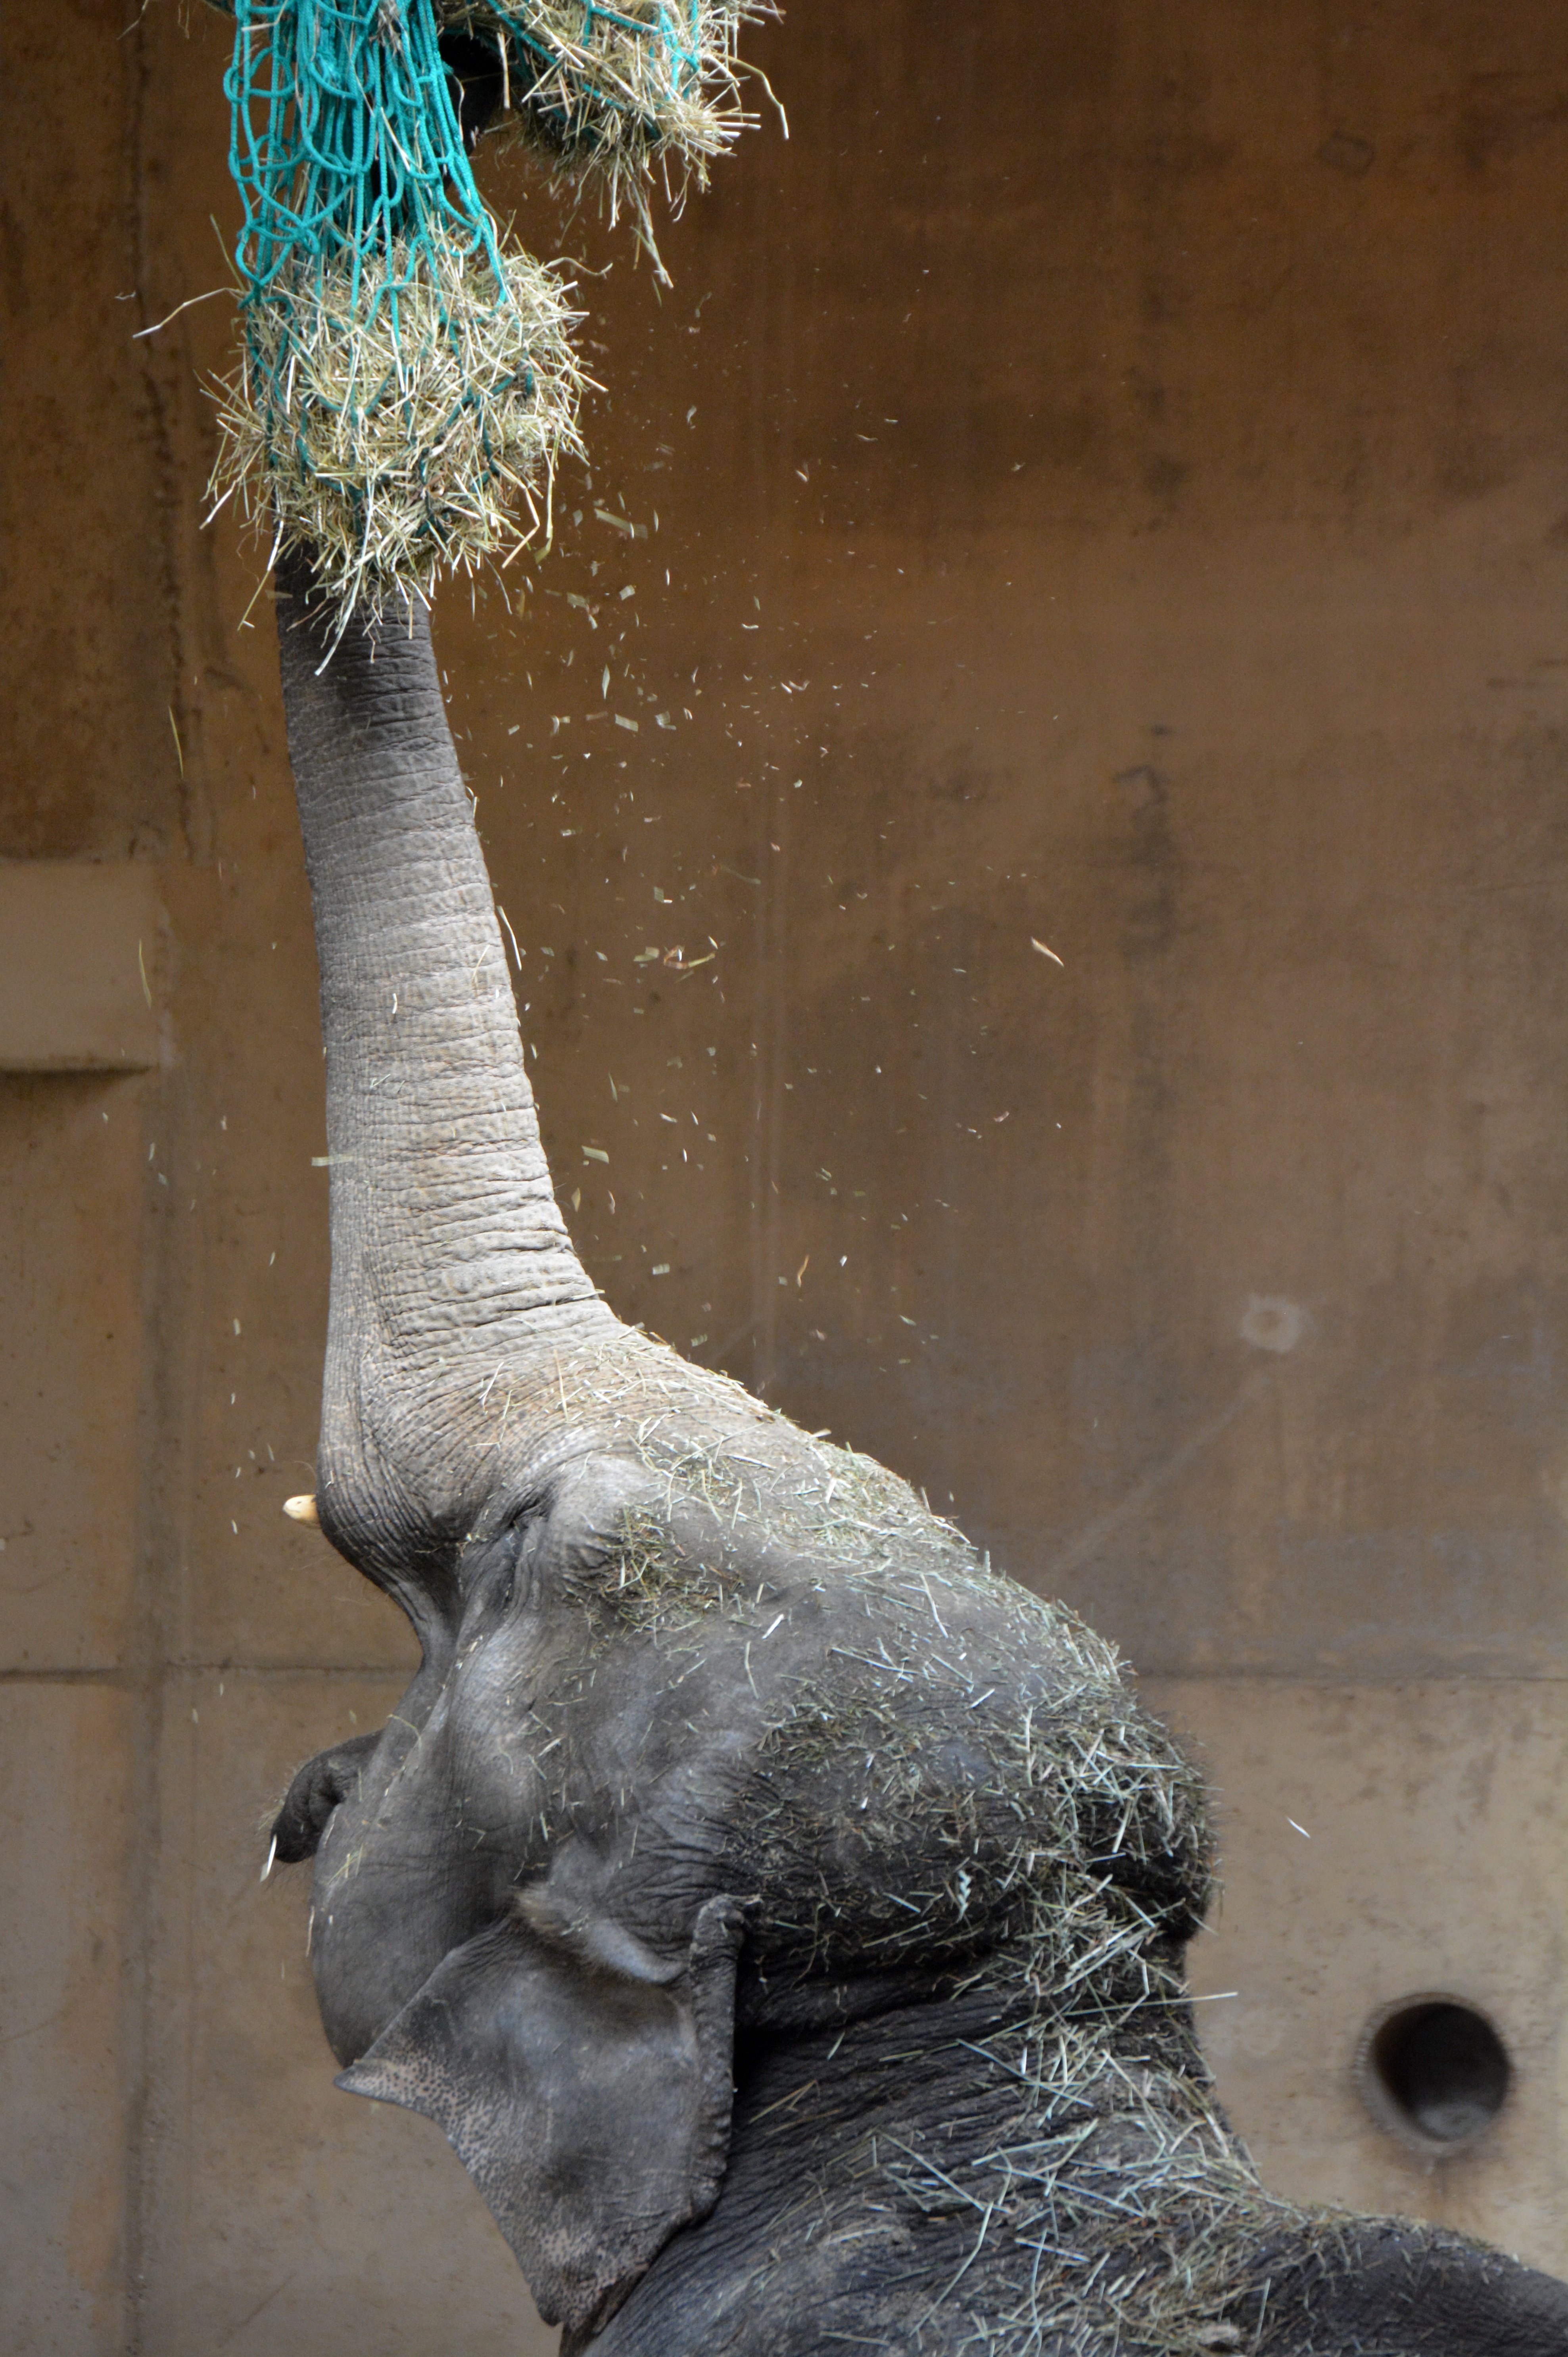
trunk, animal, monument, statue, mammal, elephant, sculpture, art, temple, carving